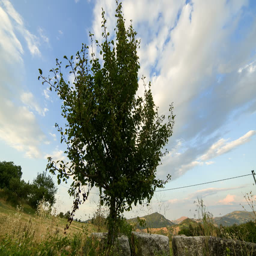
lonely tree in a time lapse from sunset to sunrise with sliding movement